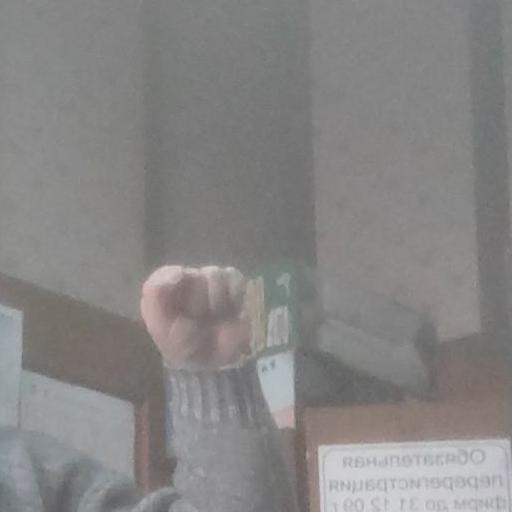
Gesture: fist